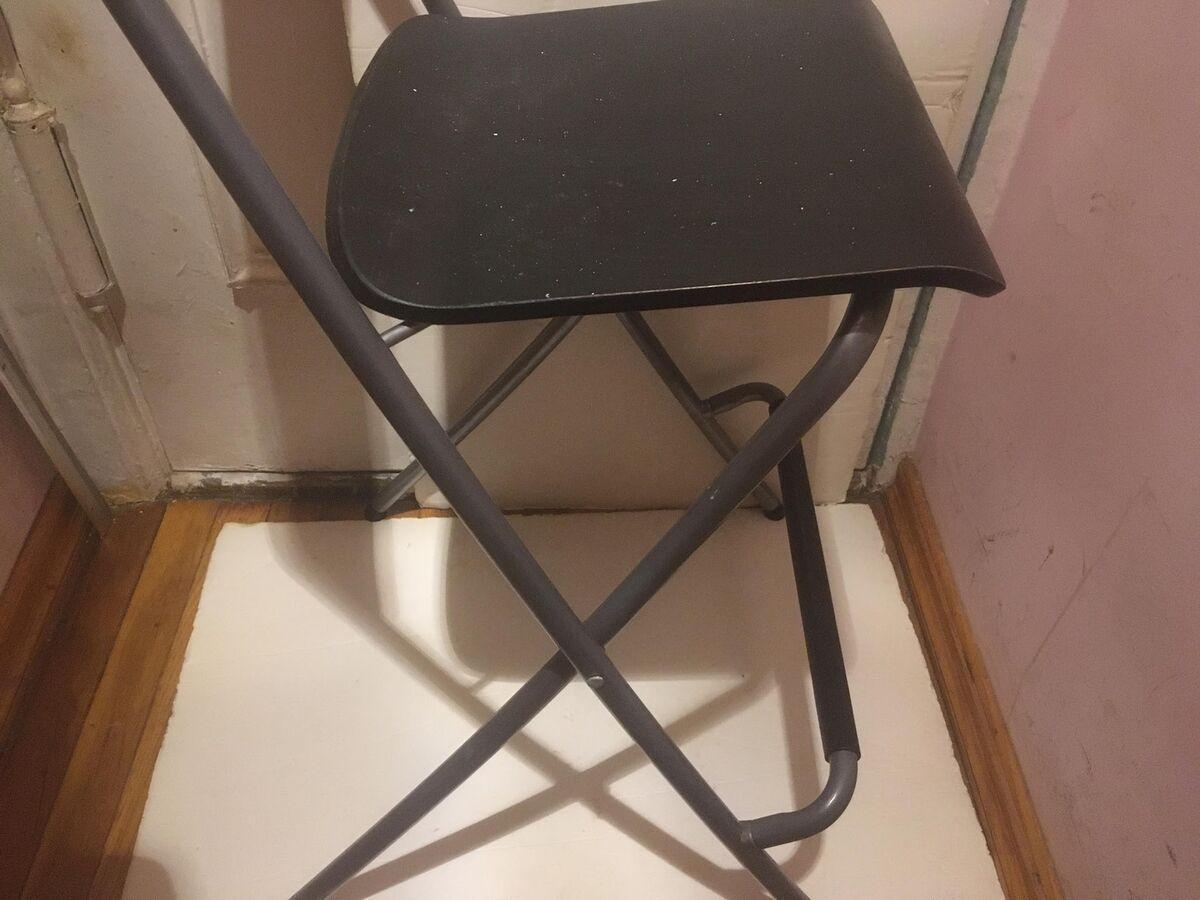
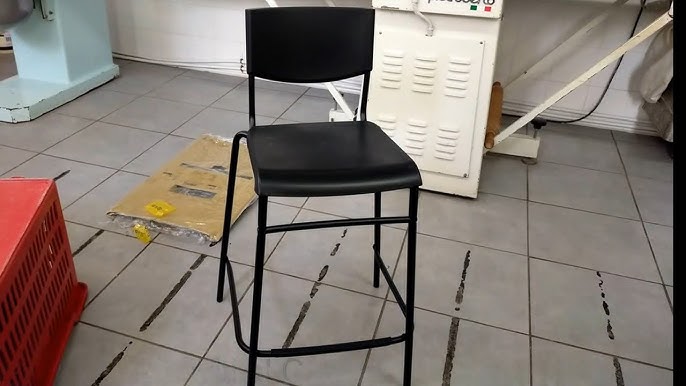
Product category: stool
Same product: no